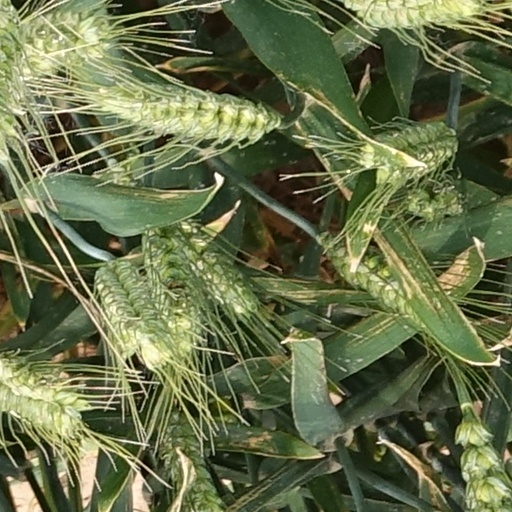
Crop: wheat